Ellen Swallow Richards

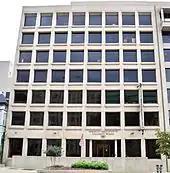
Headquarters of the AAUW in Washington DC

From 1884 until her death, Swallow now Richards was an instructor at the newly founded laboratory of sanitary chemistry at the Lawrence Experiment Station, the first in the United States, headed by her former professor William R. Nichols.